Gleaners Food Bank

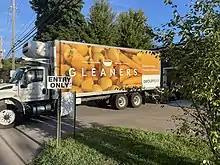
Gleaners Food Bank delivery truck at a food pantry in Indianapolis, Indiana

Gleaners Food Bank was established in 1980 and is the largest food bank in Indiana. In addition to the Indianapolis metropolitan area, it serves 21 counties in Central and Southeastern Indiana. Gleaners Food Bank became an affiliate of Feeding America in 1981. The food bank operates one of eight regional produce cooperatives in the United States, the Midwest Produce Processing Center. The food bank is also a recipient of food and non-food items from Kroger's Central Division Reclamation Center. Gleaners Food Bank serves as a natural disaster response site and as a FEMA storage site. The food bank has made more than 700 million pounds of food available to patrons.